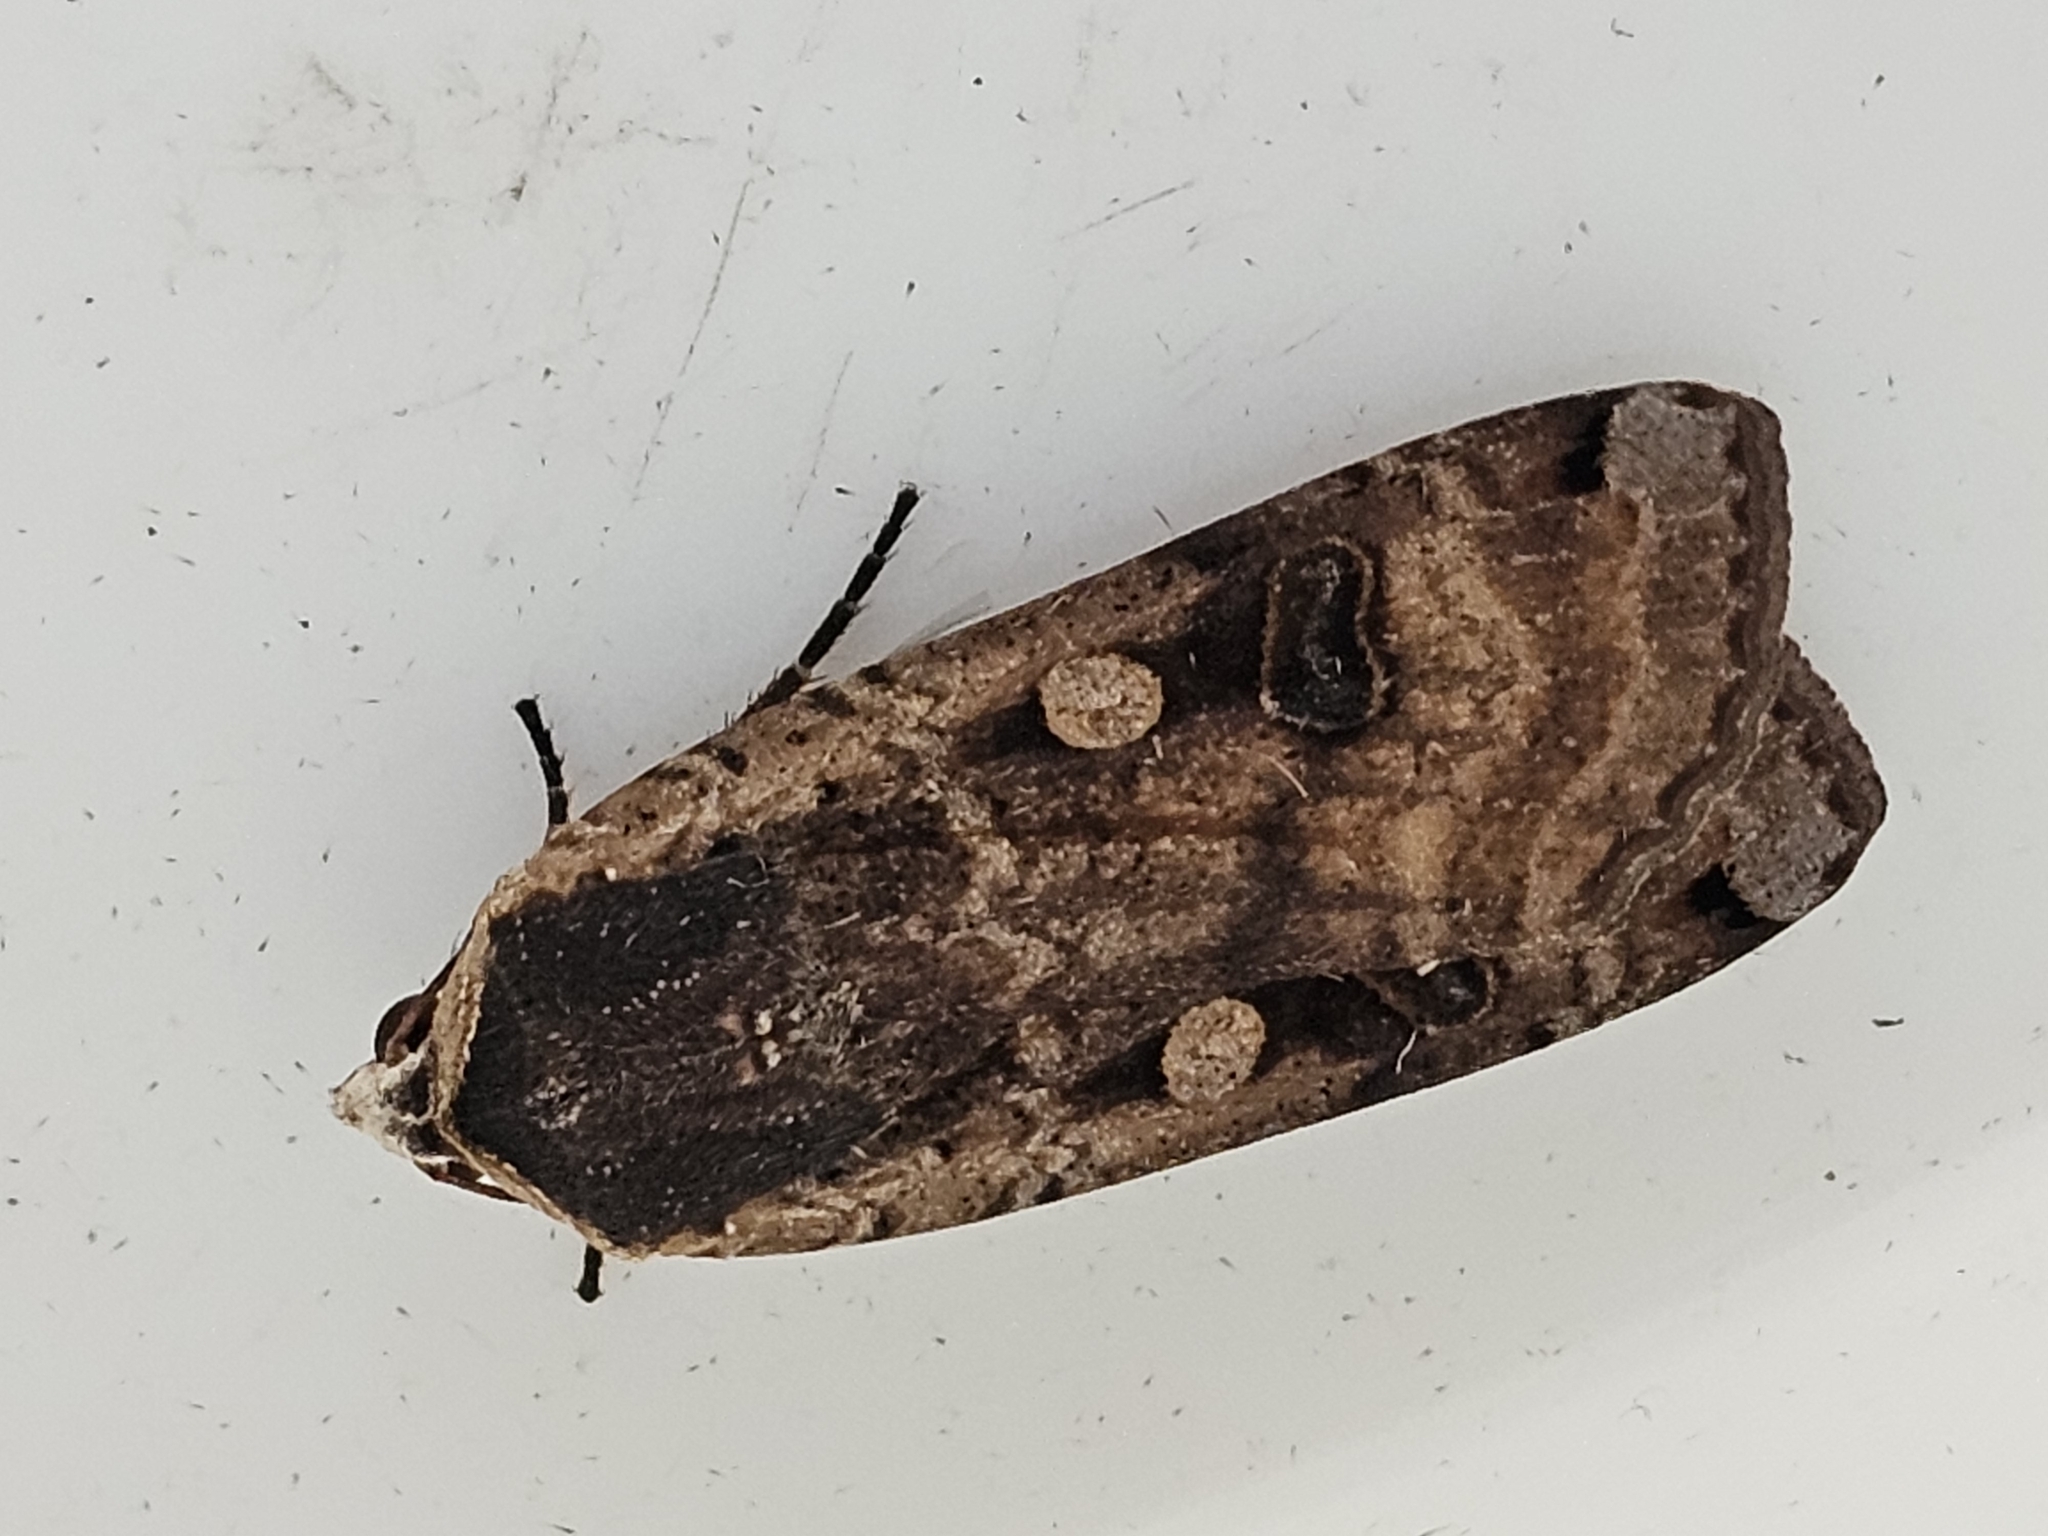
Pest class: cutworms